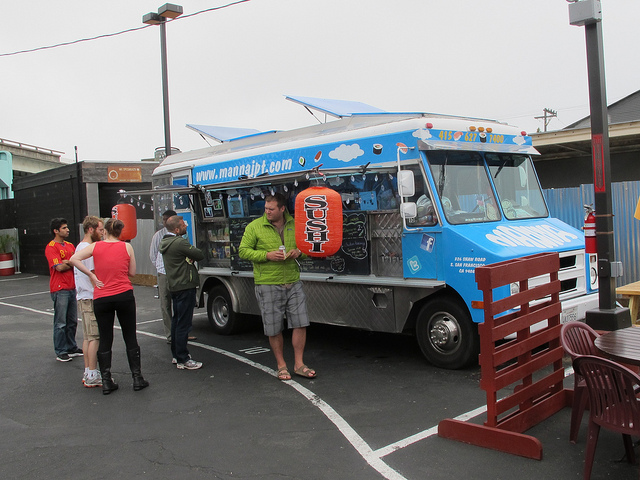
user: Given an image and a question. Answer the question in a short answer. Question: What kind of truck is that and what is in the truck? Short Answer:
assistant: sushi